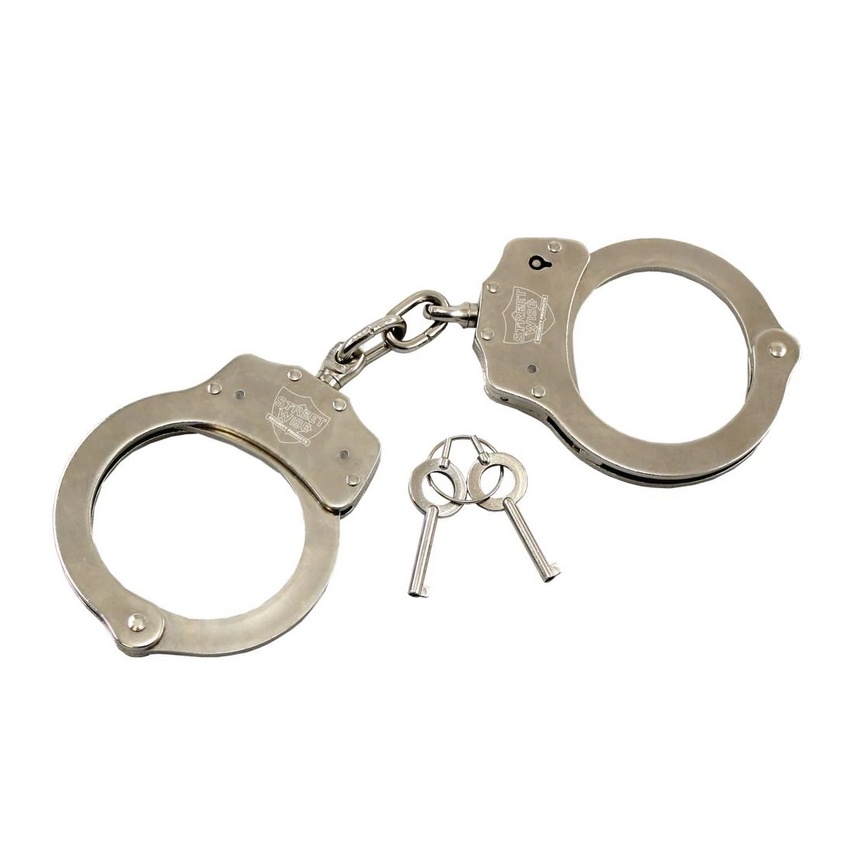
Streetwise Nickel-Plated Solid Steel Handcuffs
Security professionals and law enforcement agencies around the world are upgrading to these Nickel-Plated Solid Steel Handcuffs for their strength, reliability, and tamper-resistant design. Built to outperform inexpensive alternatives, these handcuffs deliver dependable restraint in high-pressure situations. Designed for daily use, they feature a double-locking mechanism and a pushpin system to help prevent over-tightening—ensuring both officer control and subject safety. The nickel-plated finish adds a layer of durability and corrosion resistance, making them ideal for long-term use. A reliable, no-nonsense tool for professionals who demand performance they can trust. Key Features: Double Locking System helps prevent tampering and enhances security Pushpin Mechanism for quick double lock and anti-over-tightening control Nickel-Plated Solid Steel offers reinforced durability and long-lasting performance Includes a Spare Key , so you're never left without access Backed by a 1-Year Warranty for peace of mind What’s Included: (1) Set of Nickel-Plated Solid Steel Handcuffs (2) Matching Keys (1) Instruction Guide
Brand: Innovative Uniform Solutions, LLC
Category: Business & Industrial > Law Enforcement > Cuffs > Chain Link Cuffs